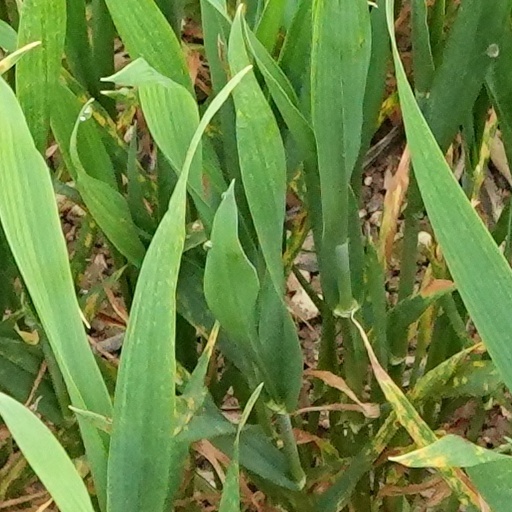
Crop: wheat